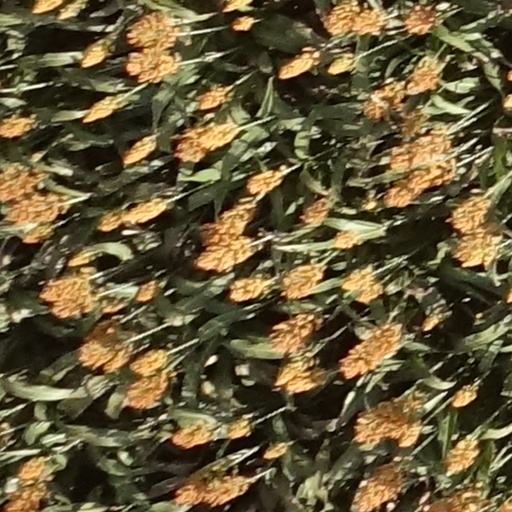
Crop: sorghum